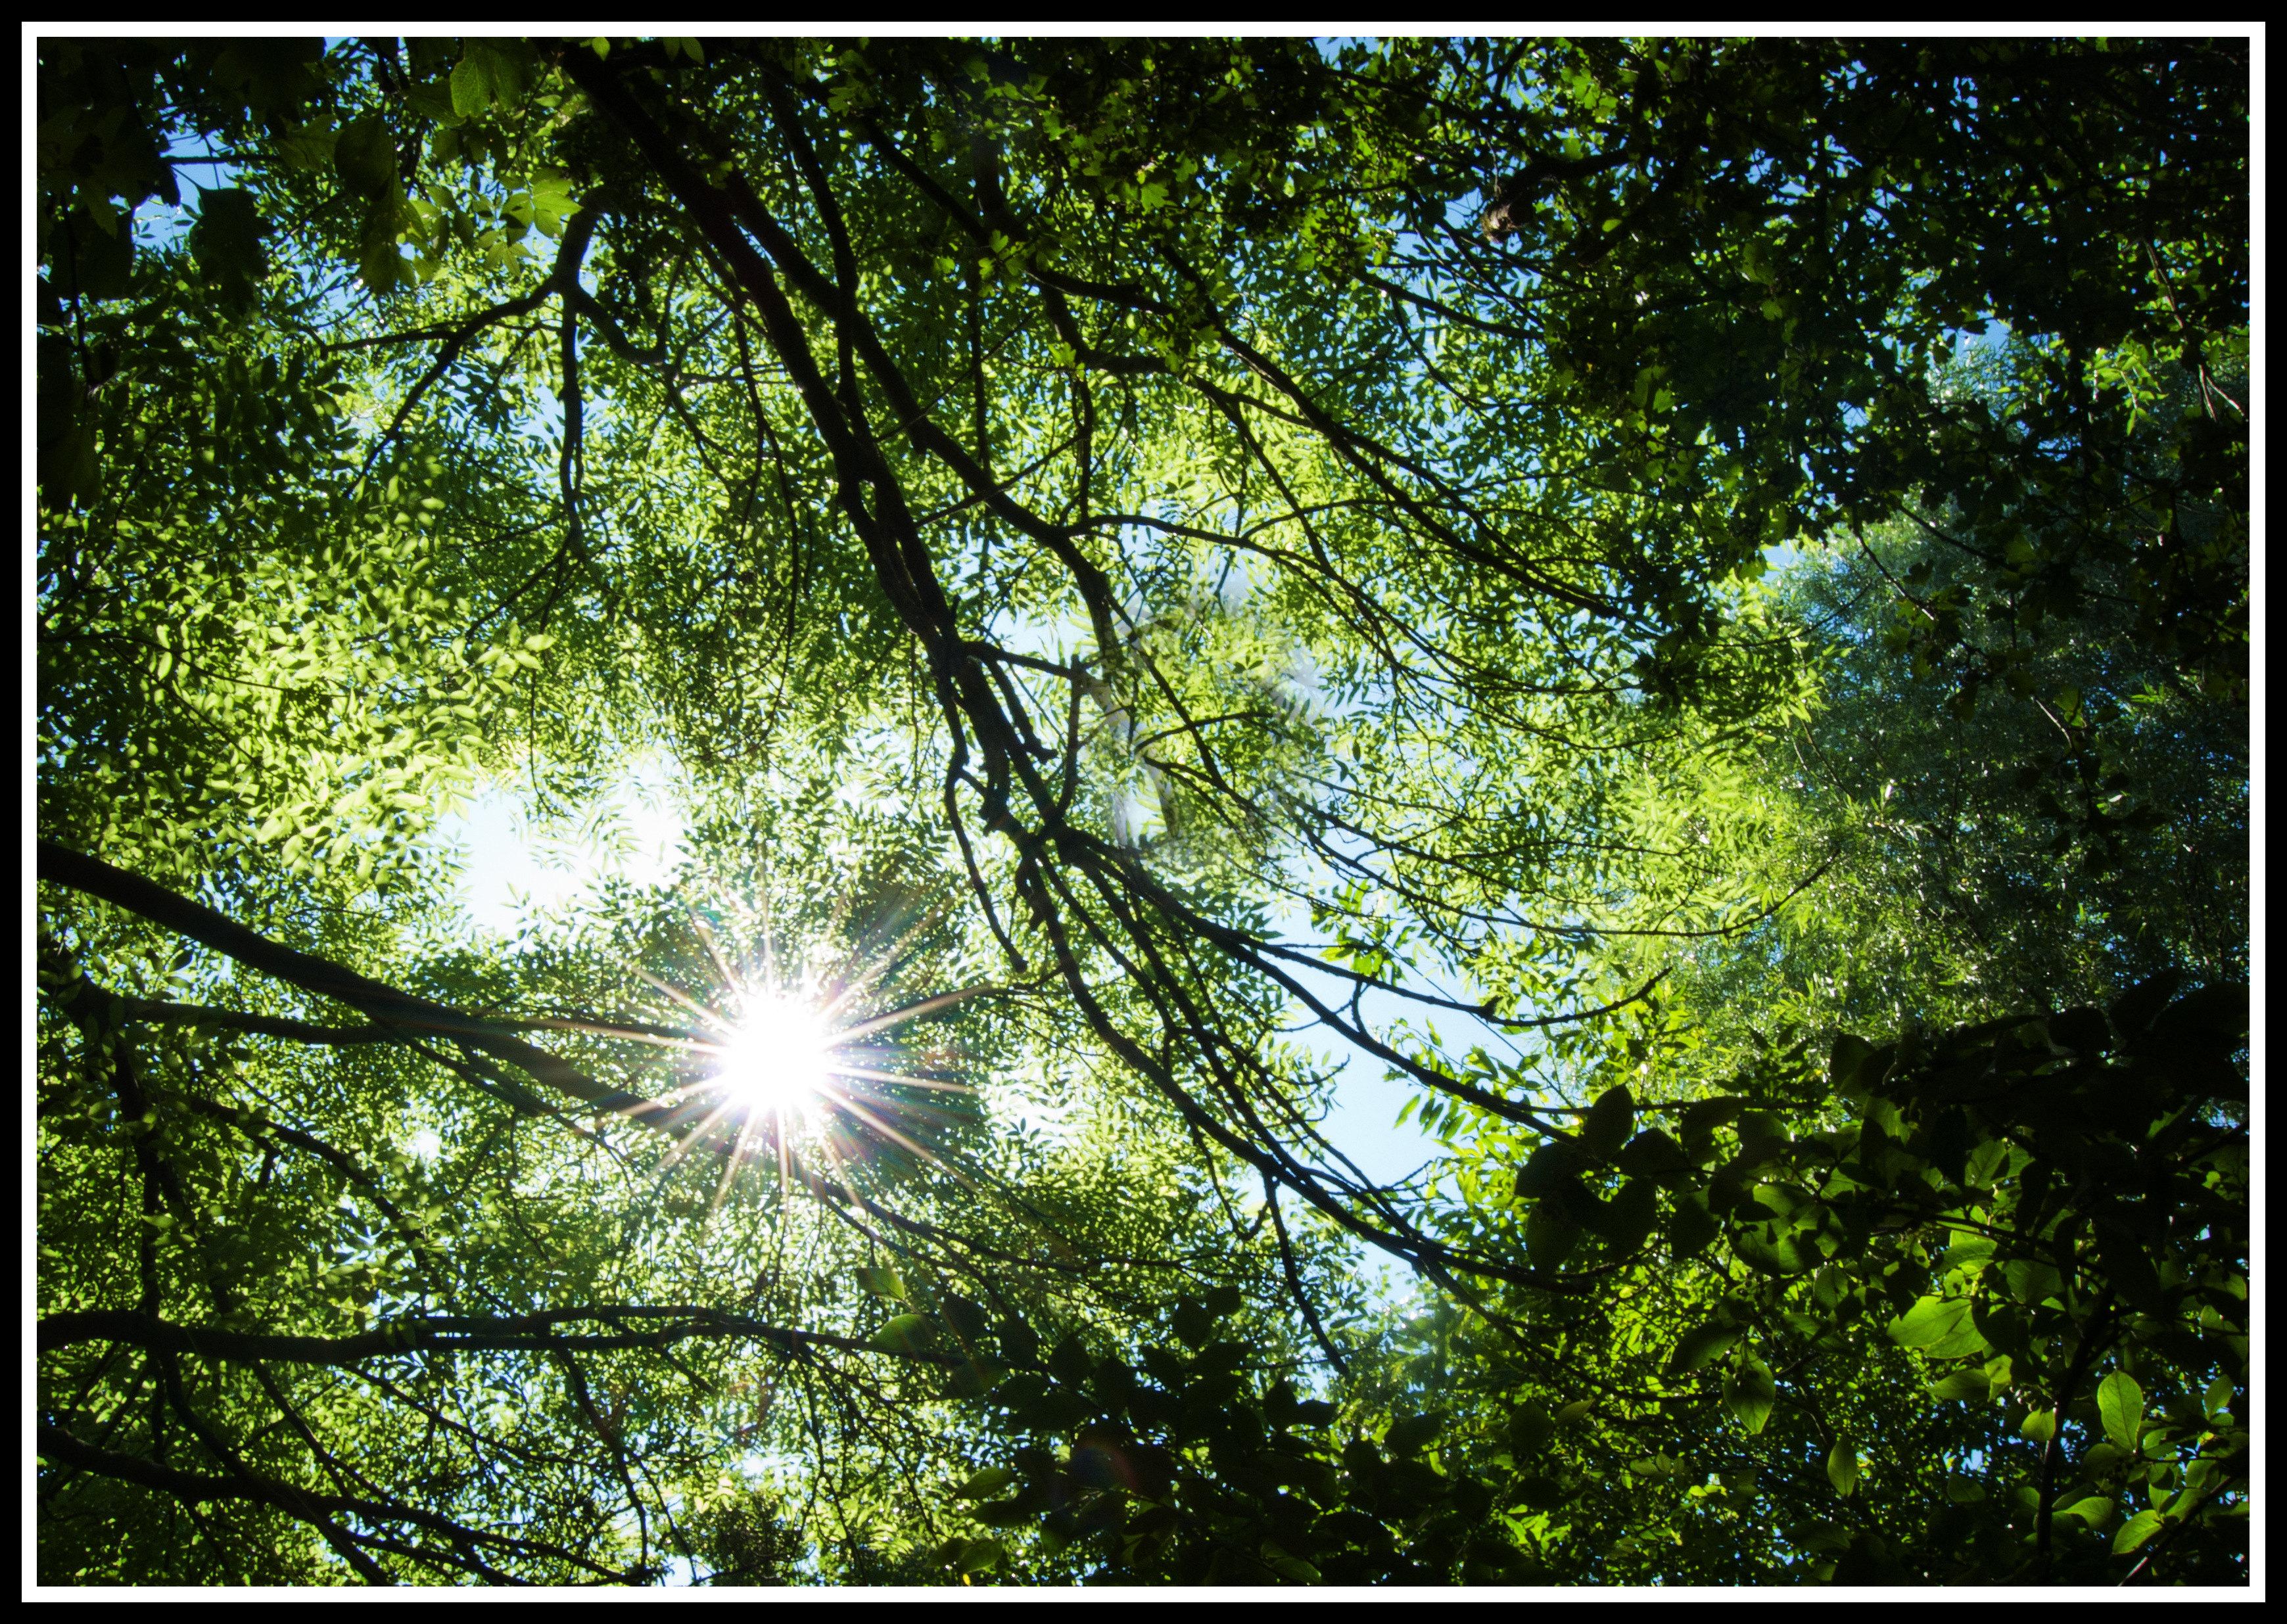
tree, nature, forest, wetlands, branch, light, plant, sky, wood, sunshine, sun, white, camera, warm, sunlight, star, leaf, flower, wet, atmosphere, summer, green, canopy, jungle, autumn, botany, blue, flora, trees, woods, seasons, bright, hot, woodland, habitat, compact, compactcamera, ecosystem, starburst, humid, naturepark, reclamation, ricohgxr, natural environment, woody plant